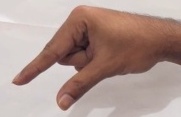
ASL sign: Q